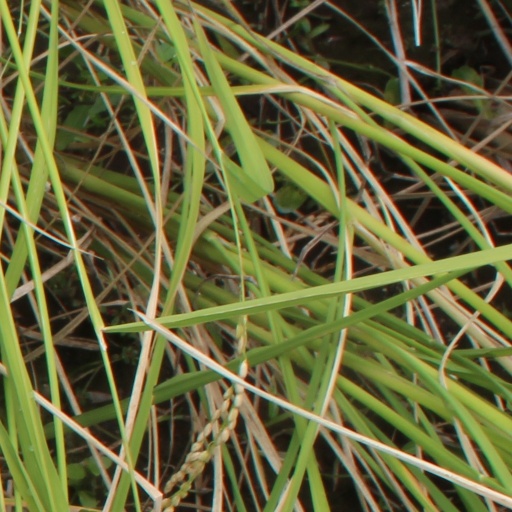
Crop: rice